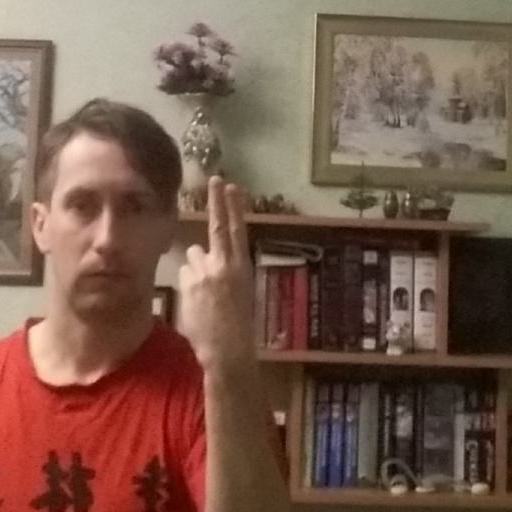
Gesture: two_up_inverted